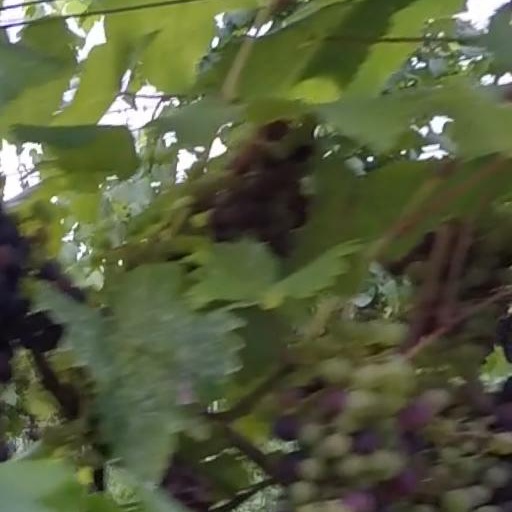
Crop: grape